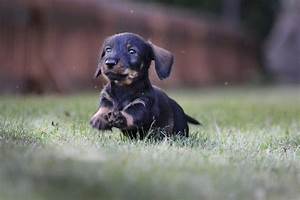
Label: cane